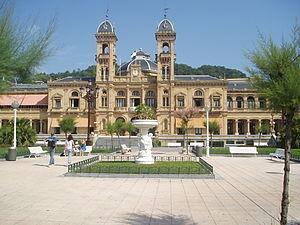
L'histoire de Saint-Sébastien commence avec sa fondation en 1180, ou 1181, au pied du mont Urgull entre la baie de La Concha et l'embouchure de la rivière Urumea. Toutefois, l'endroit était habité auparavant, et les vestiges trouvés à Ametzagaina témoignent de la présence humaine dans les environs depuis 25.000 ans.
Saint-Sébastien, officiellement Donostia en basque et San Sebastián en espagnol, est une ville du Nord de l'Espagne, capitale de la province du Guipuscoa, dans la Communauté autonome basque. Elle est le siège du diocèse de Saint-Sébastien et de la province maritime de Saint-Sébastien.